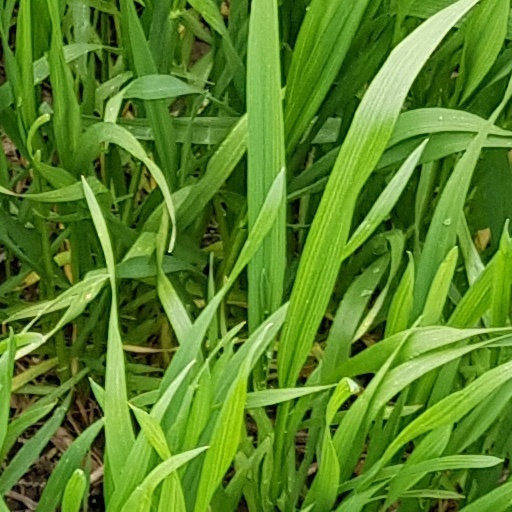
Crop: wheat